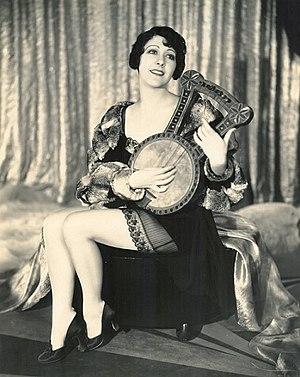
Née Ethlyne Williamson, Ethlyne Clair fut une actrice américaine.